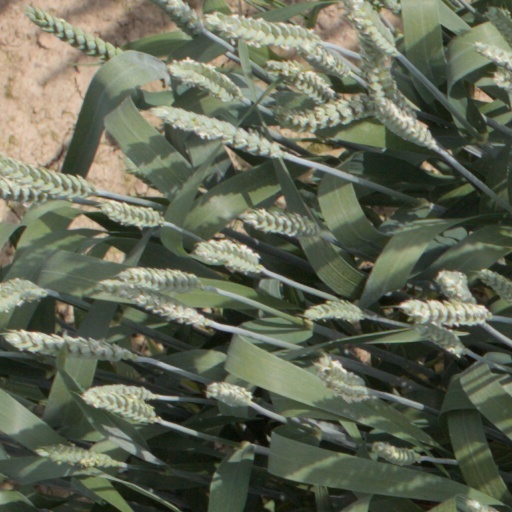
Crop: wheat